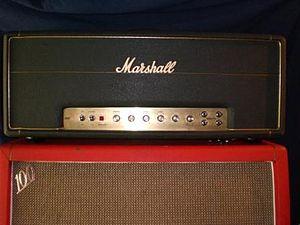
Un amplificateur pour guitare est un amplificateur audio spécialement conçu pour la guitare électrique, ou la guitare basse. Le terme abrégé « ampli » désigne communément le couple constitué par l'amplificateur électronique et le haut-parleur.